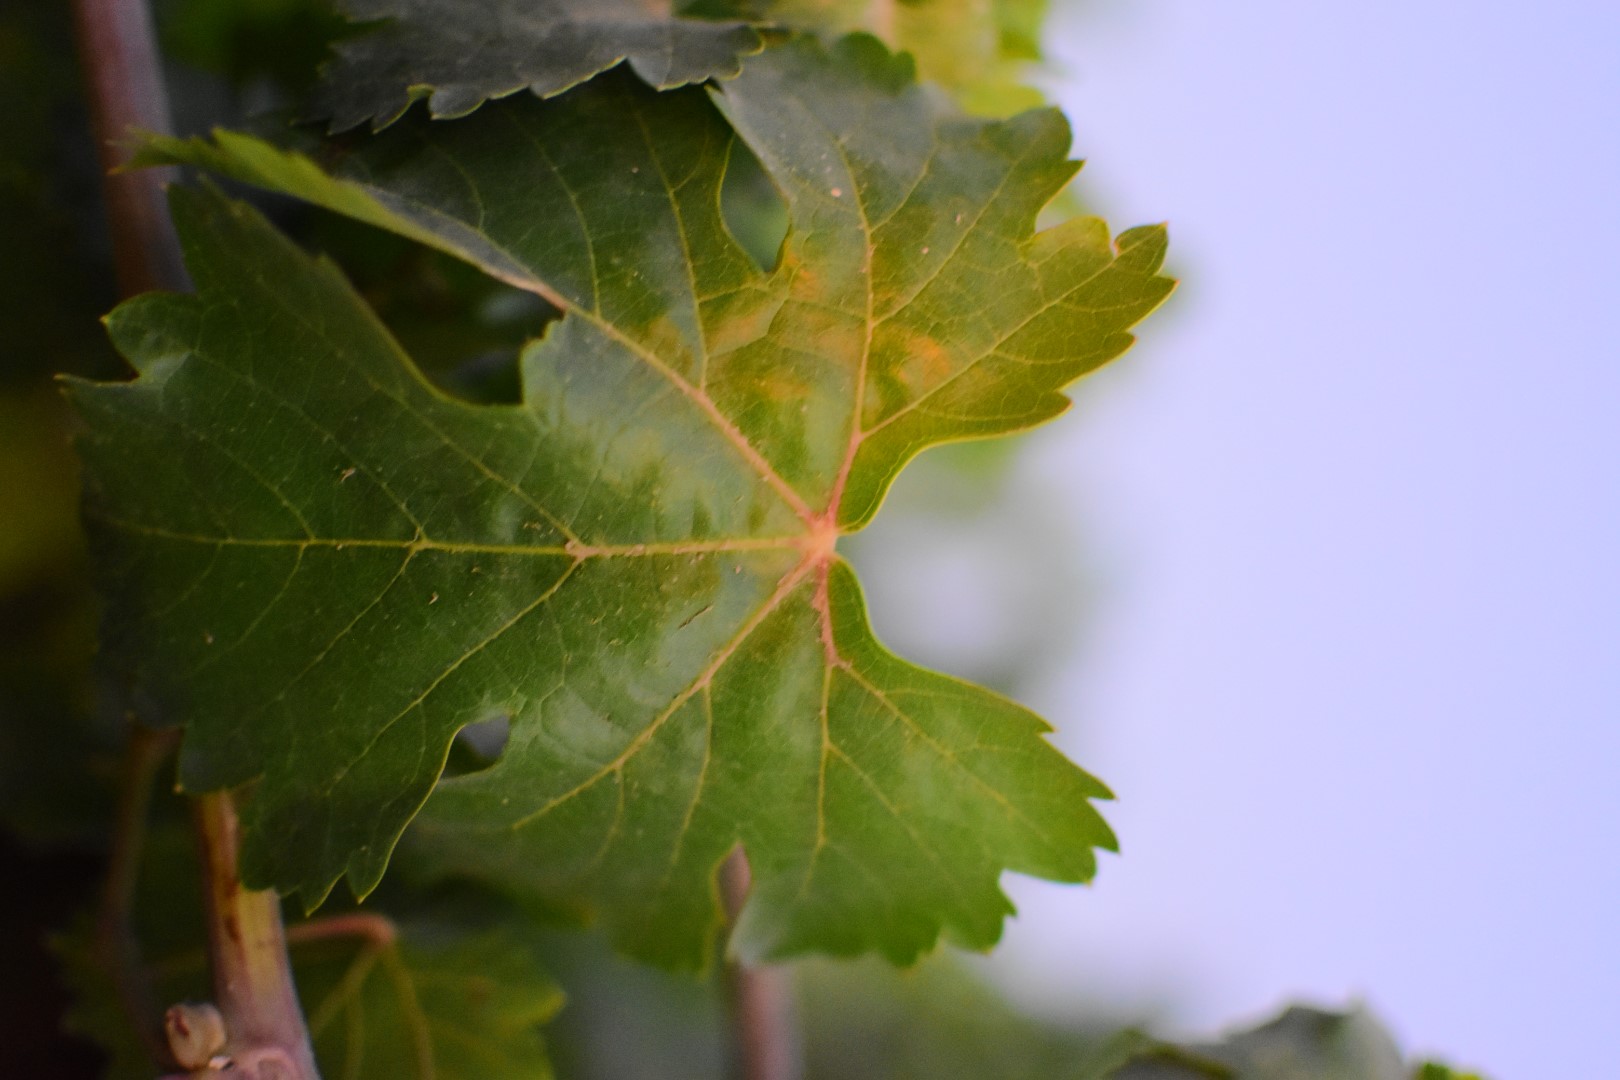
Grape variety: Aswud Balad